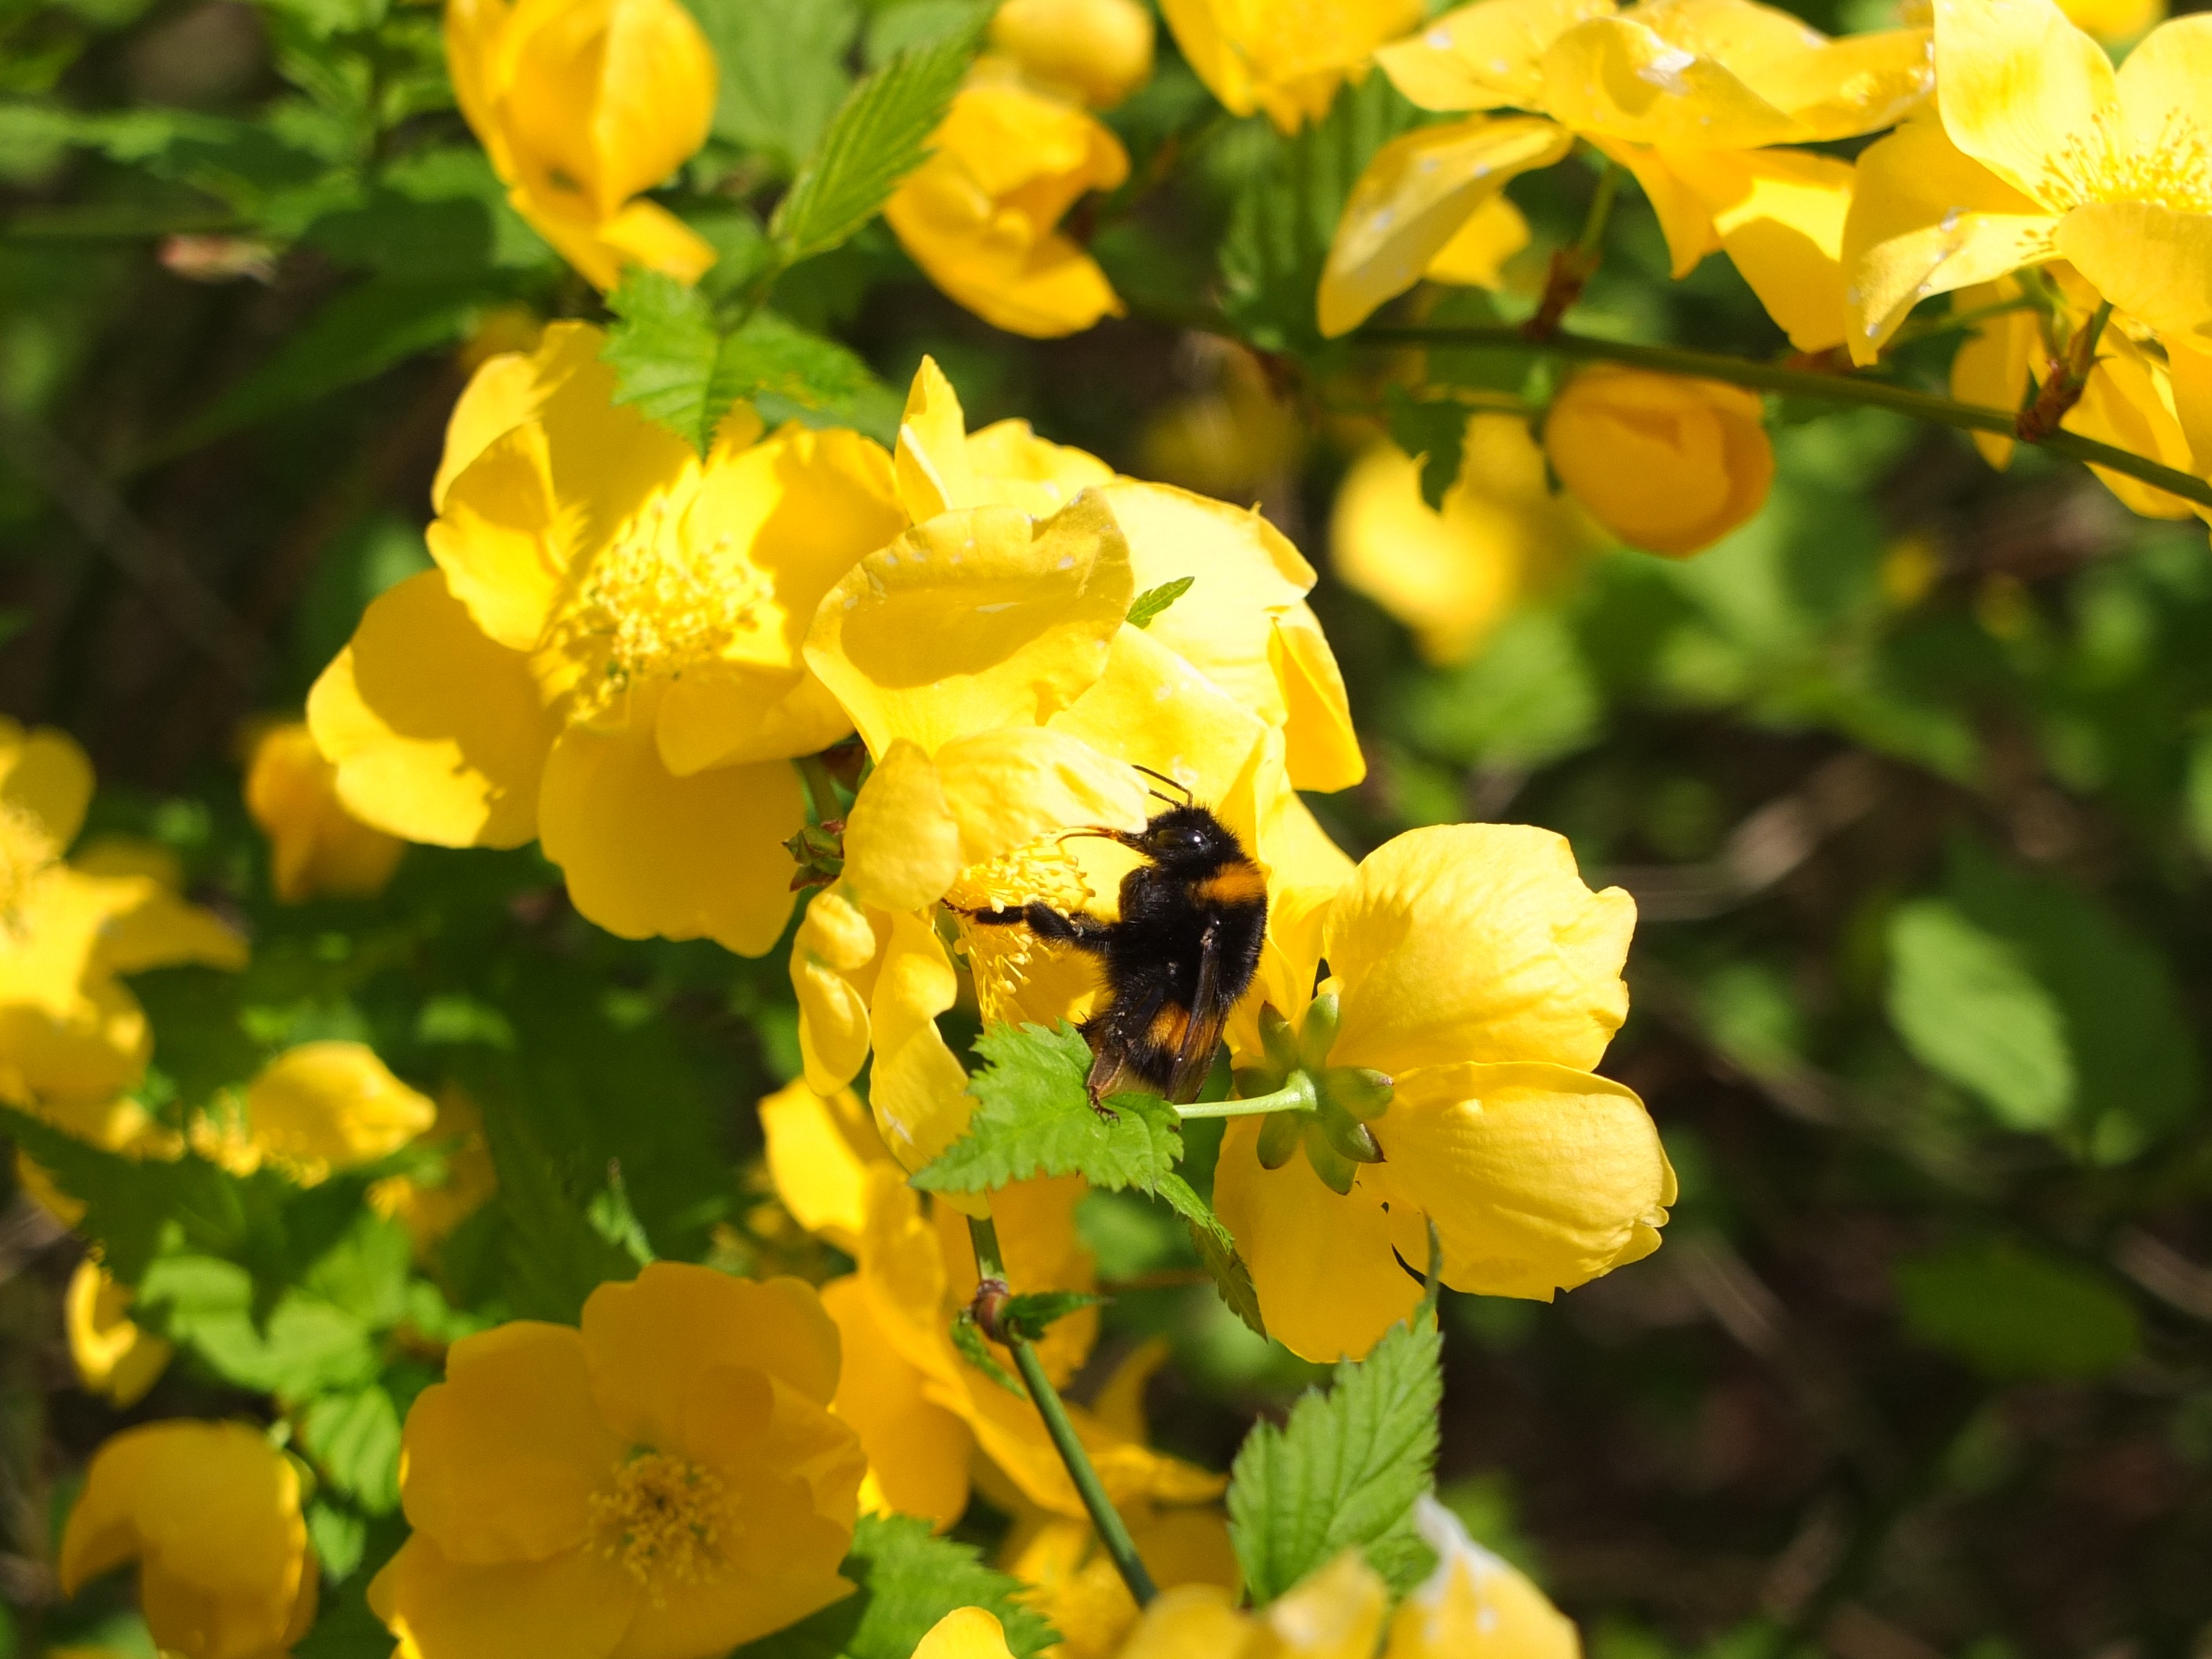
nature, blossom, plant, flower, bloom, bush, pollen, produce, insect, botany, yellow, flora, fauna, invertebrate, wildflower, shrub, bee, hummel, nectar, macro photography, flowering plant, honey bee, land plant, membrane winged insect